Waltzing with a Dictator

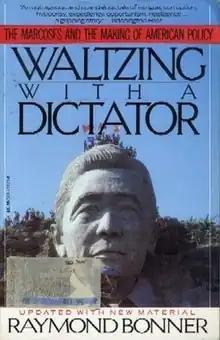

Waltzing with a Dictator: The Marcoses and the Making of American Policy is a 1987 book about the policies of the United States toward the two-decade Philippine presidency of Ferdinand Marcos, written by American investigative reporter Raymond Bonner. The book received mixed reviews from critics, who praised its thoroughly detailed history while criticizing its lack of satisfactory analysis.